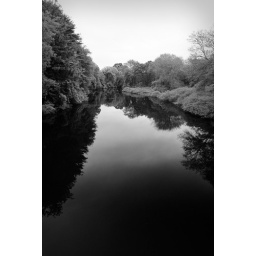
Taken while on my bike ride last week. The polarizer darkened the water in the foreground.